The Barber of Siberia

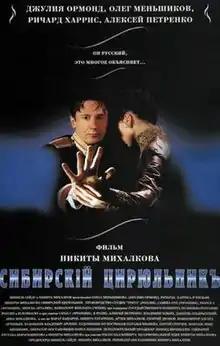
Original Russian language poster

The Barber of Siberia (translit. "Sibirskiy tsiryulnik") is a 1998 Russian drama film that re-united the Academy Award-winning team of director, writer, producer and actor Nikita Mikhalkov, screenwriter Rustam Ibragimbekov and producer Michel Seydoux. It was screened out of competition at the 1999 Cannes Film Festival. The film was selected as the Russian entry for the Best Foreign Language Film at the 71st Academy Awards, but was disqualified for not getting a print to Los Angeles in time as a nominee.